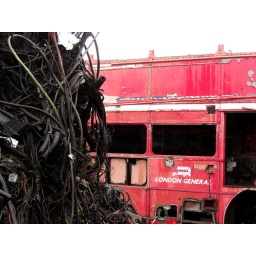
A mountain of tangled electrical wiring looms from scrapped buses towers over a part dismantled London Transport, Routemaster bus.